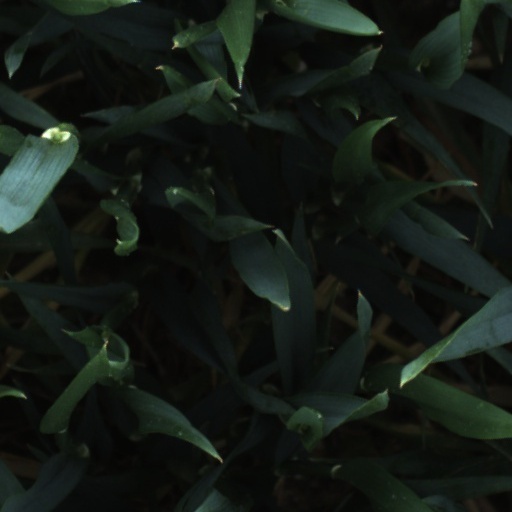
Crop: wheat